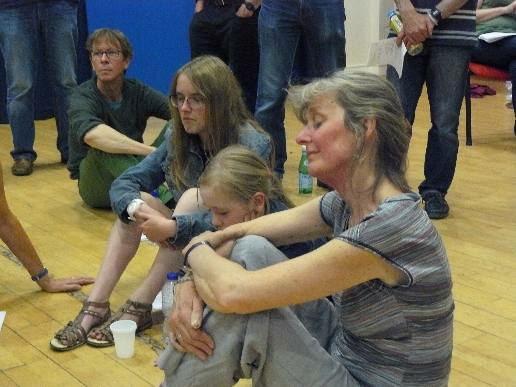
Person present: Yes